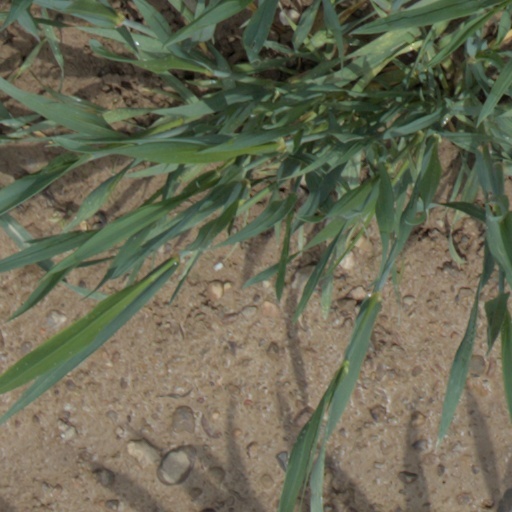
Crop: wheat